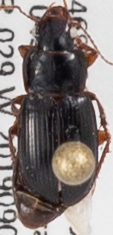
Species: Harpalus desertus
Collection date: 2019-09-04
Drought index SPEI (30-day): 0.282
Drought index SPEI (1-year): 0.438
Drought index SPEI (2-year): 0.86